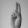
ASL letter: U